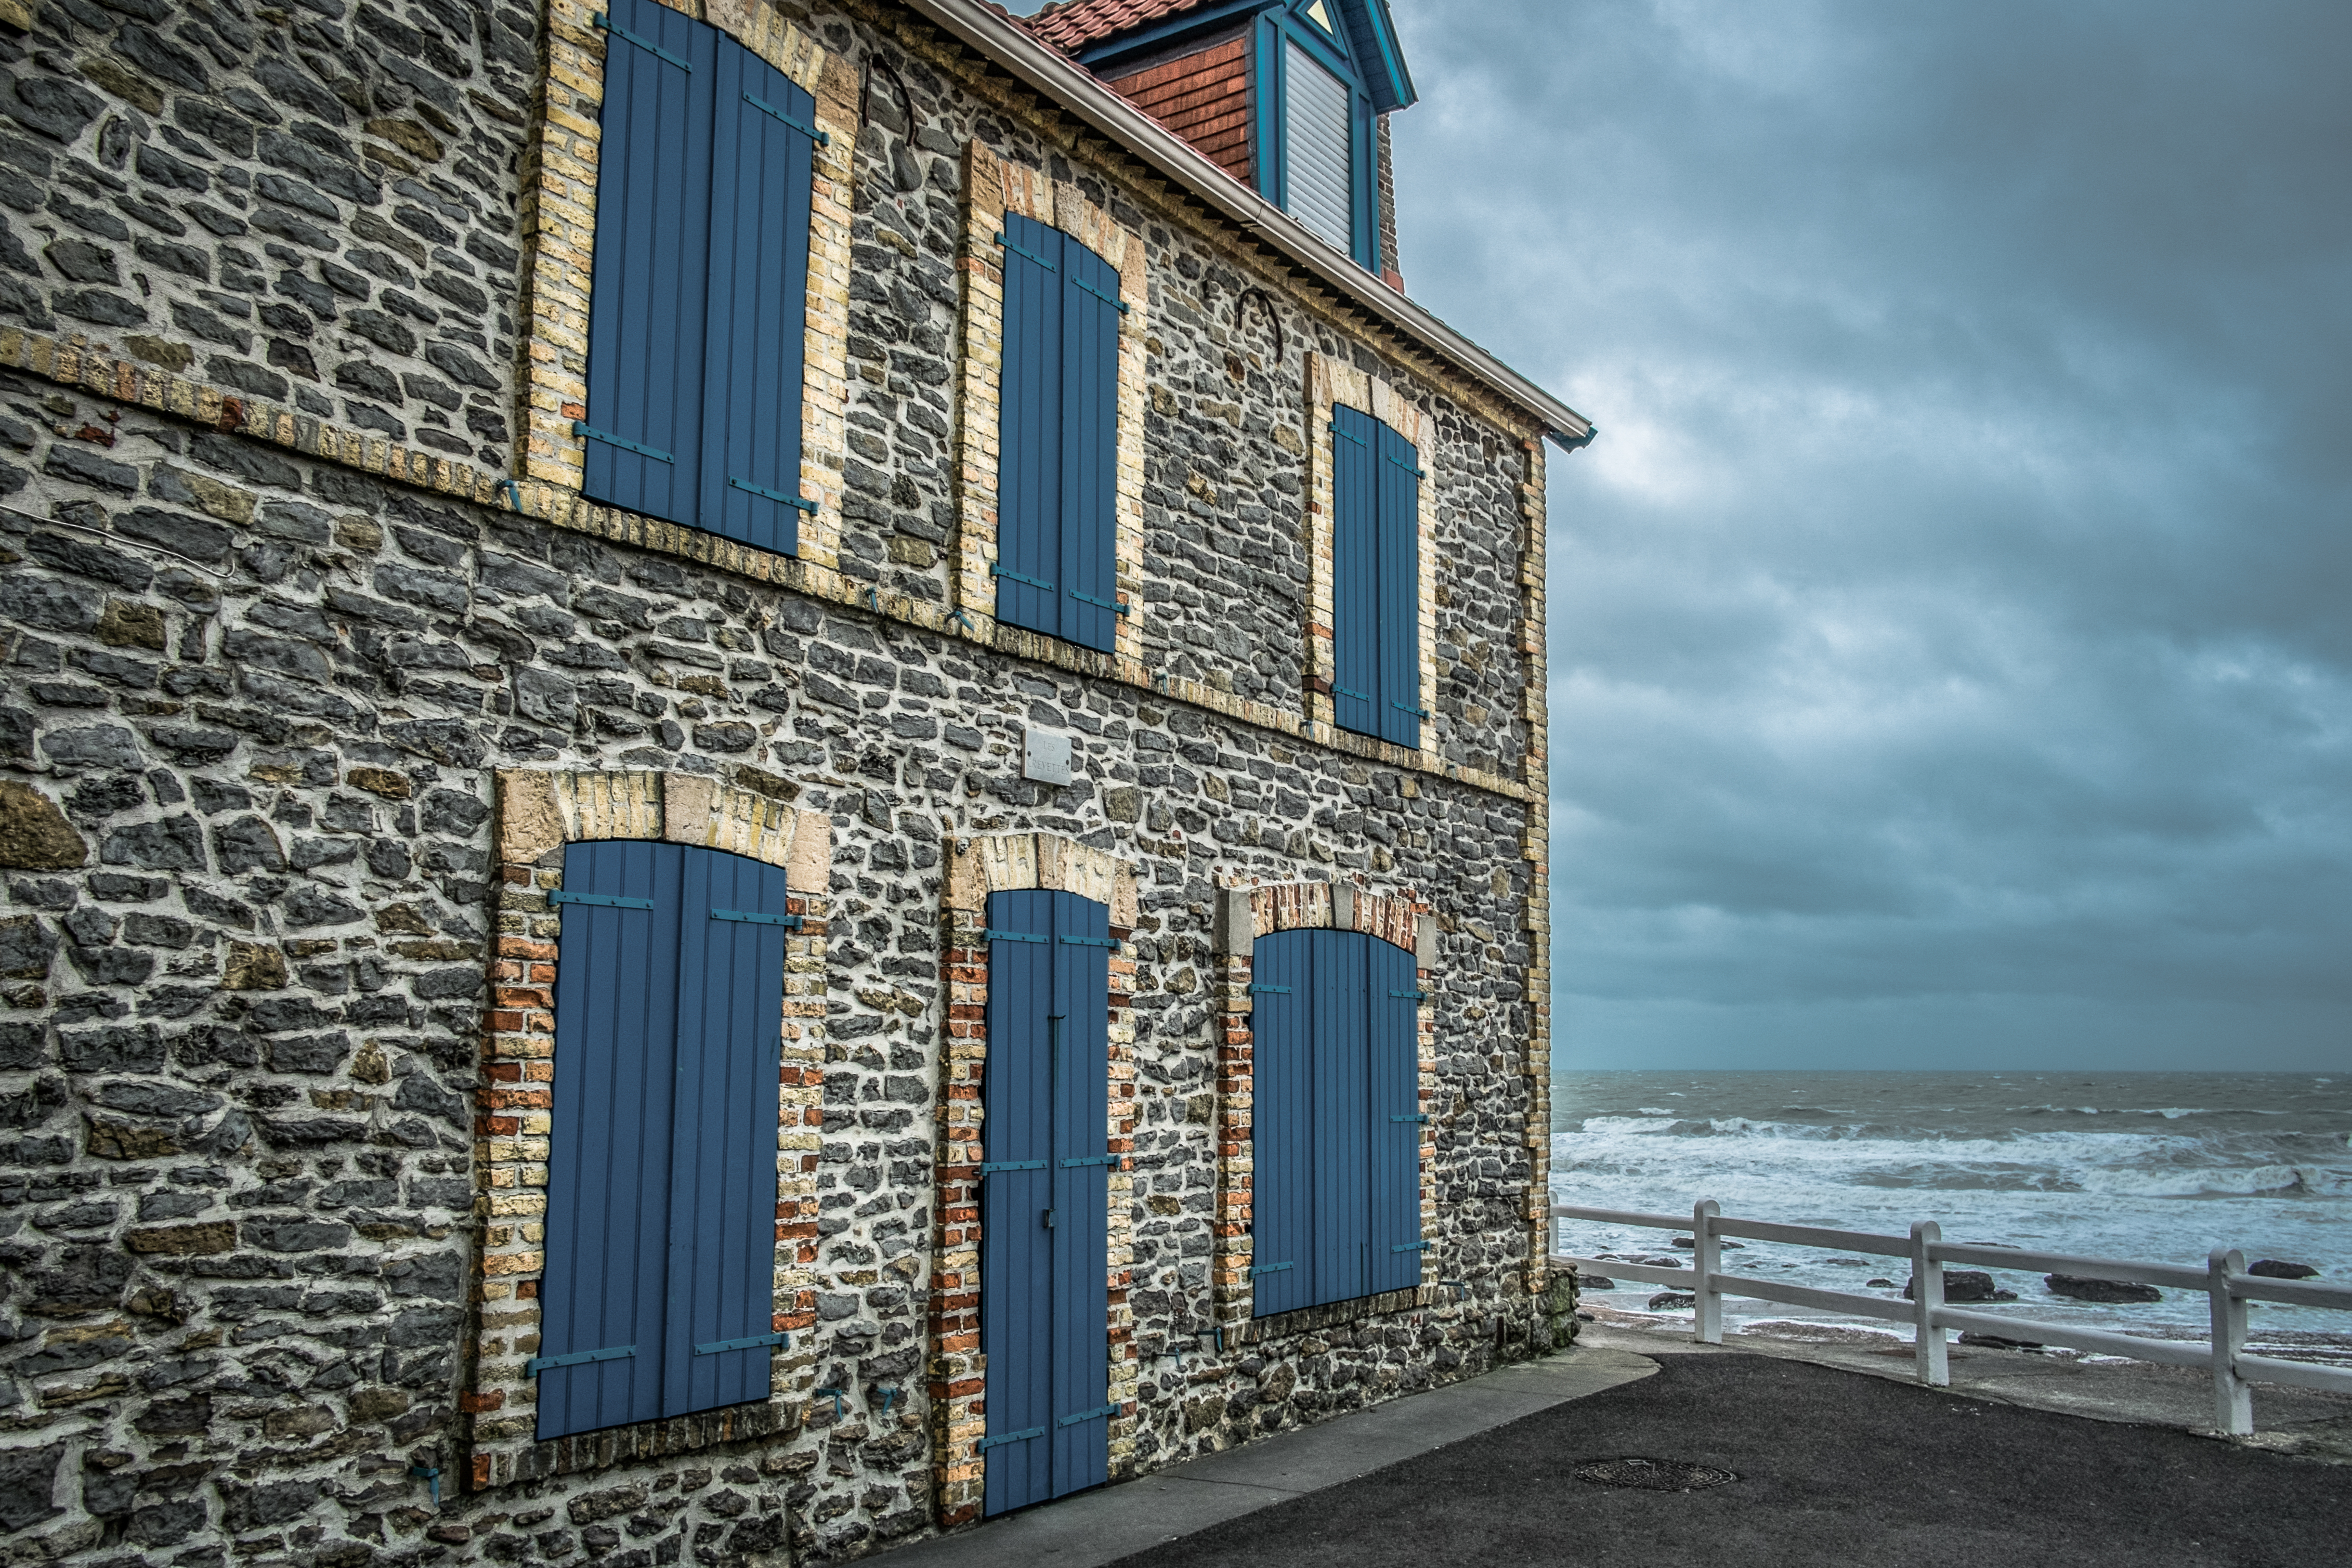
sea, architecture, house, window, town, home, wall, cottage, landmark, facade, blue, north, willyverhulst, cote, dopale, noordzee, merdunord, urban area